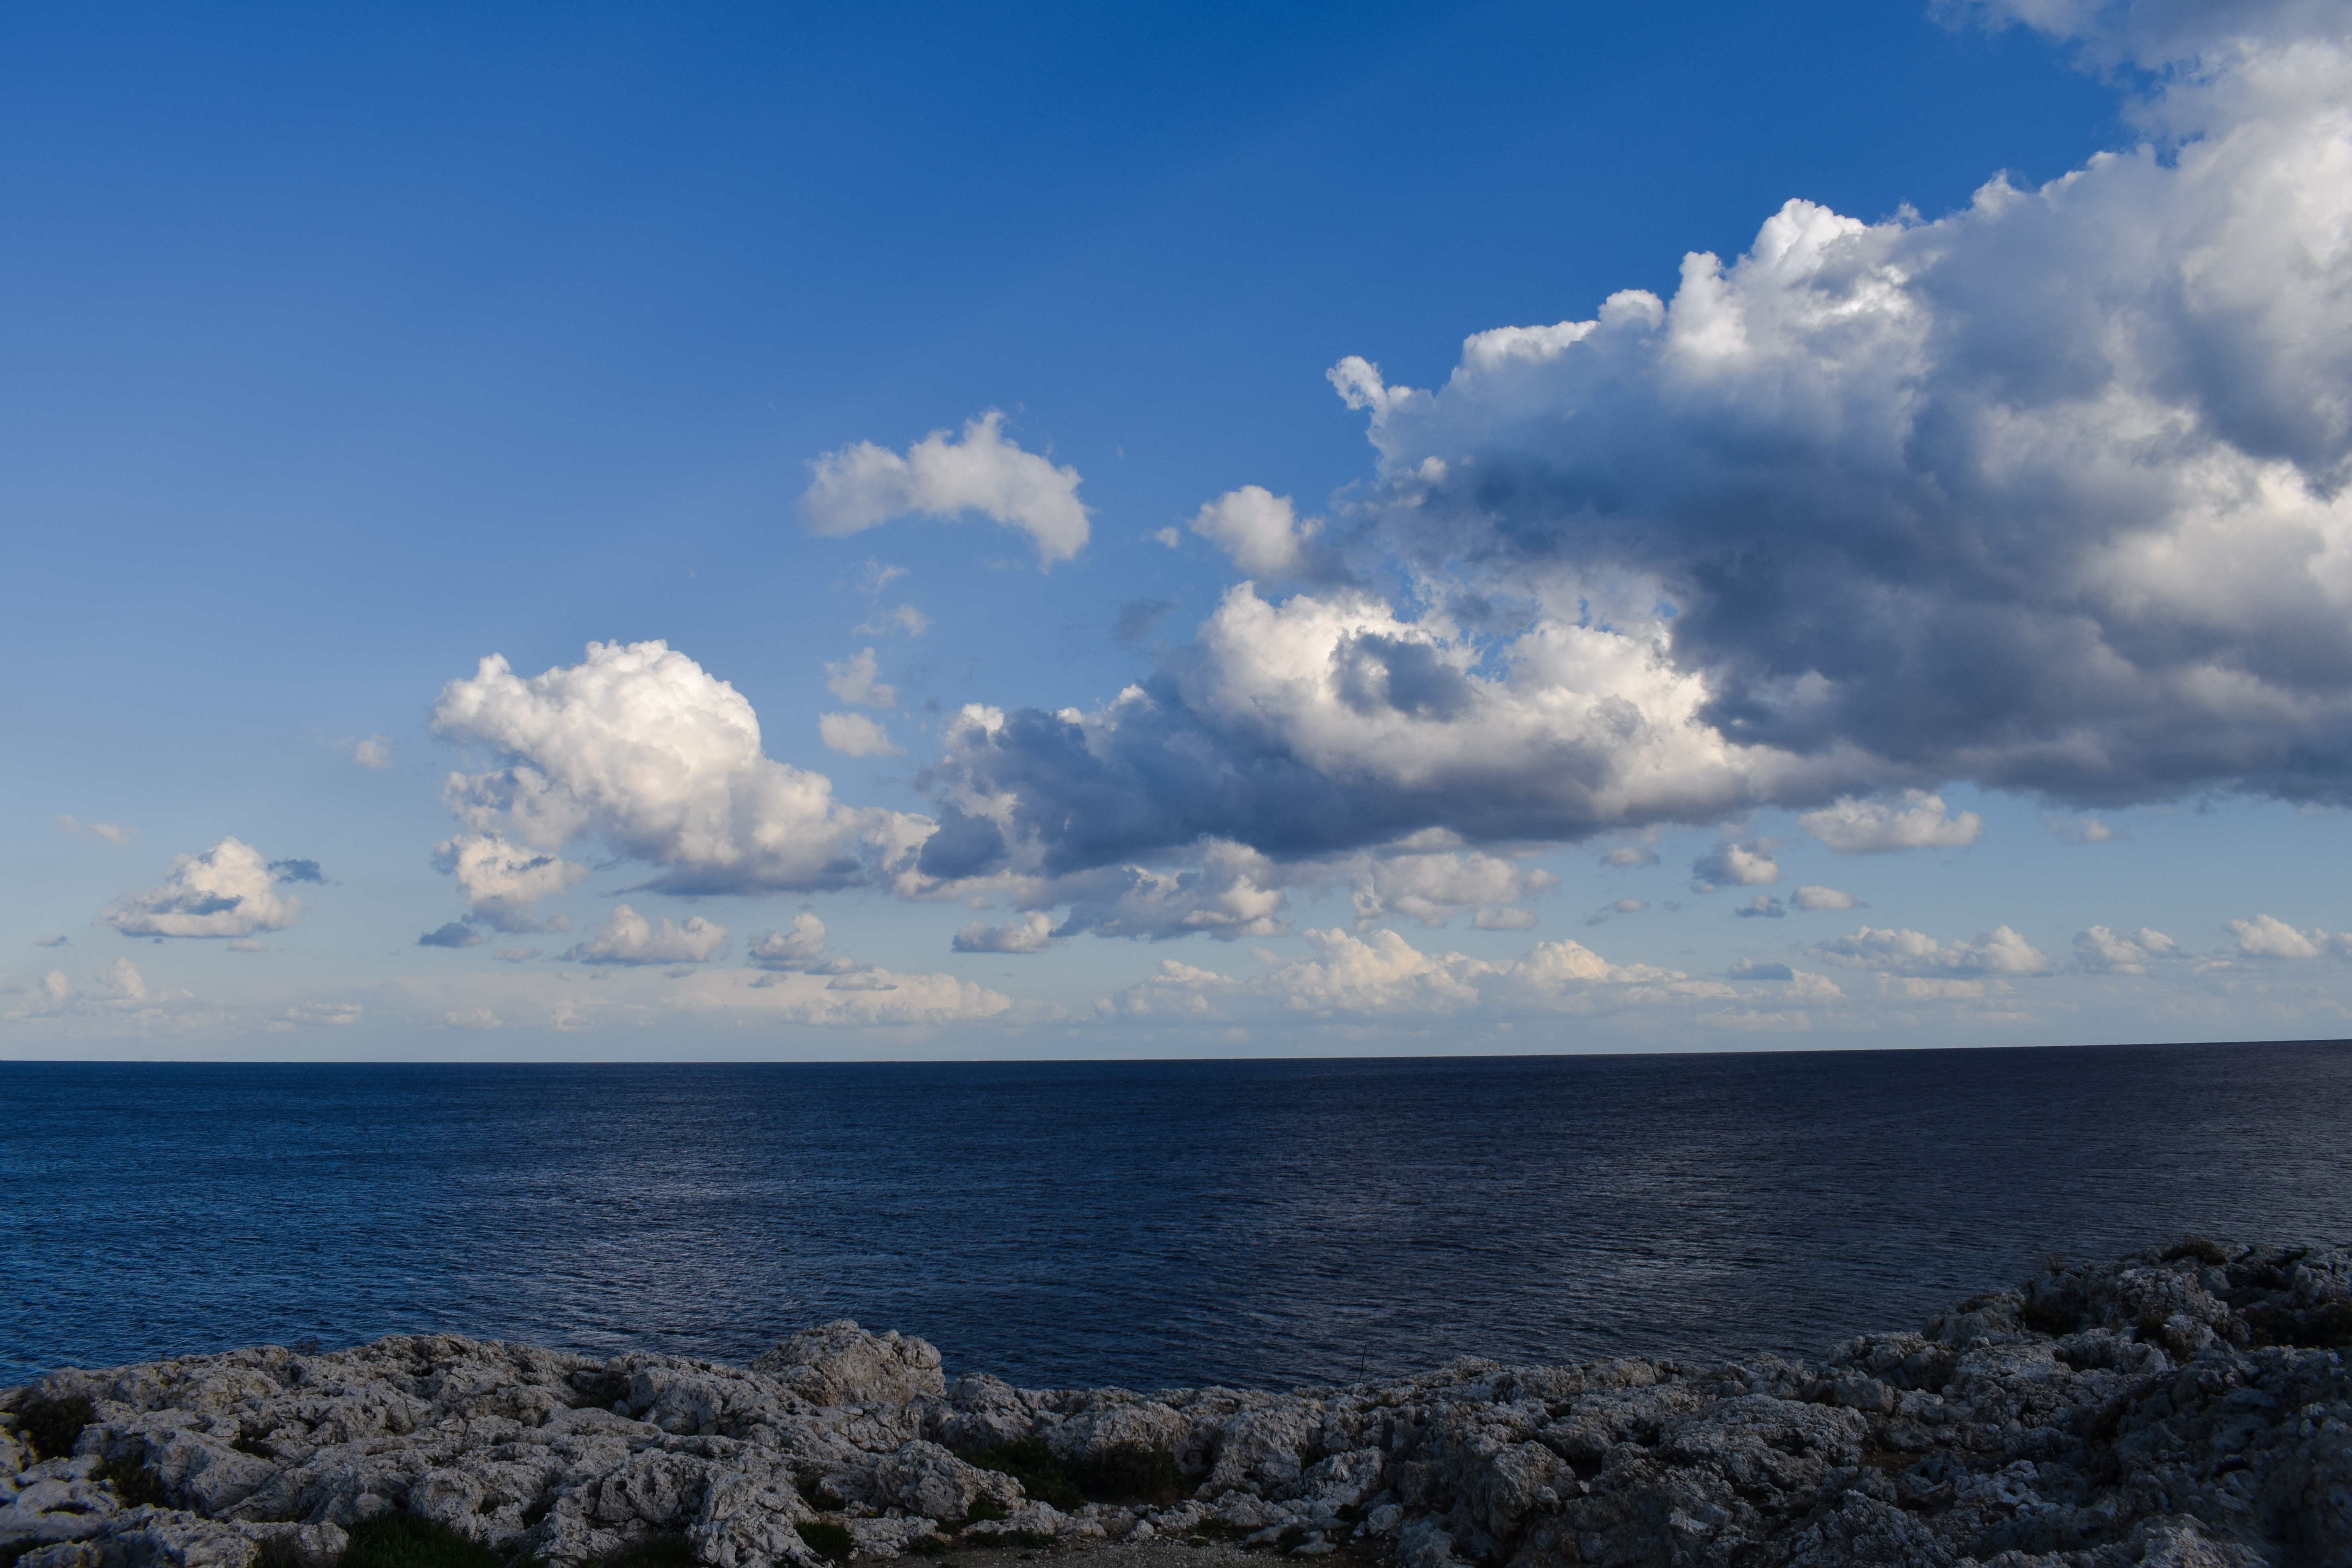
beach, sea, coast, ocean, horizon, cloud, sky, sunlight, shore, wave, dawn, dusk, scenery, bay, body of water, clouds, cavo greko, cyprus, cape, meteorological phenomenon, wind wave